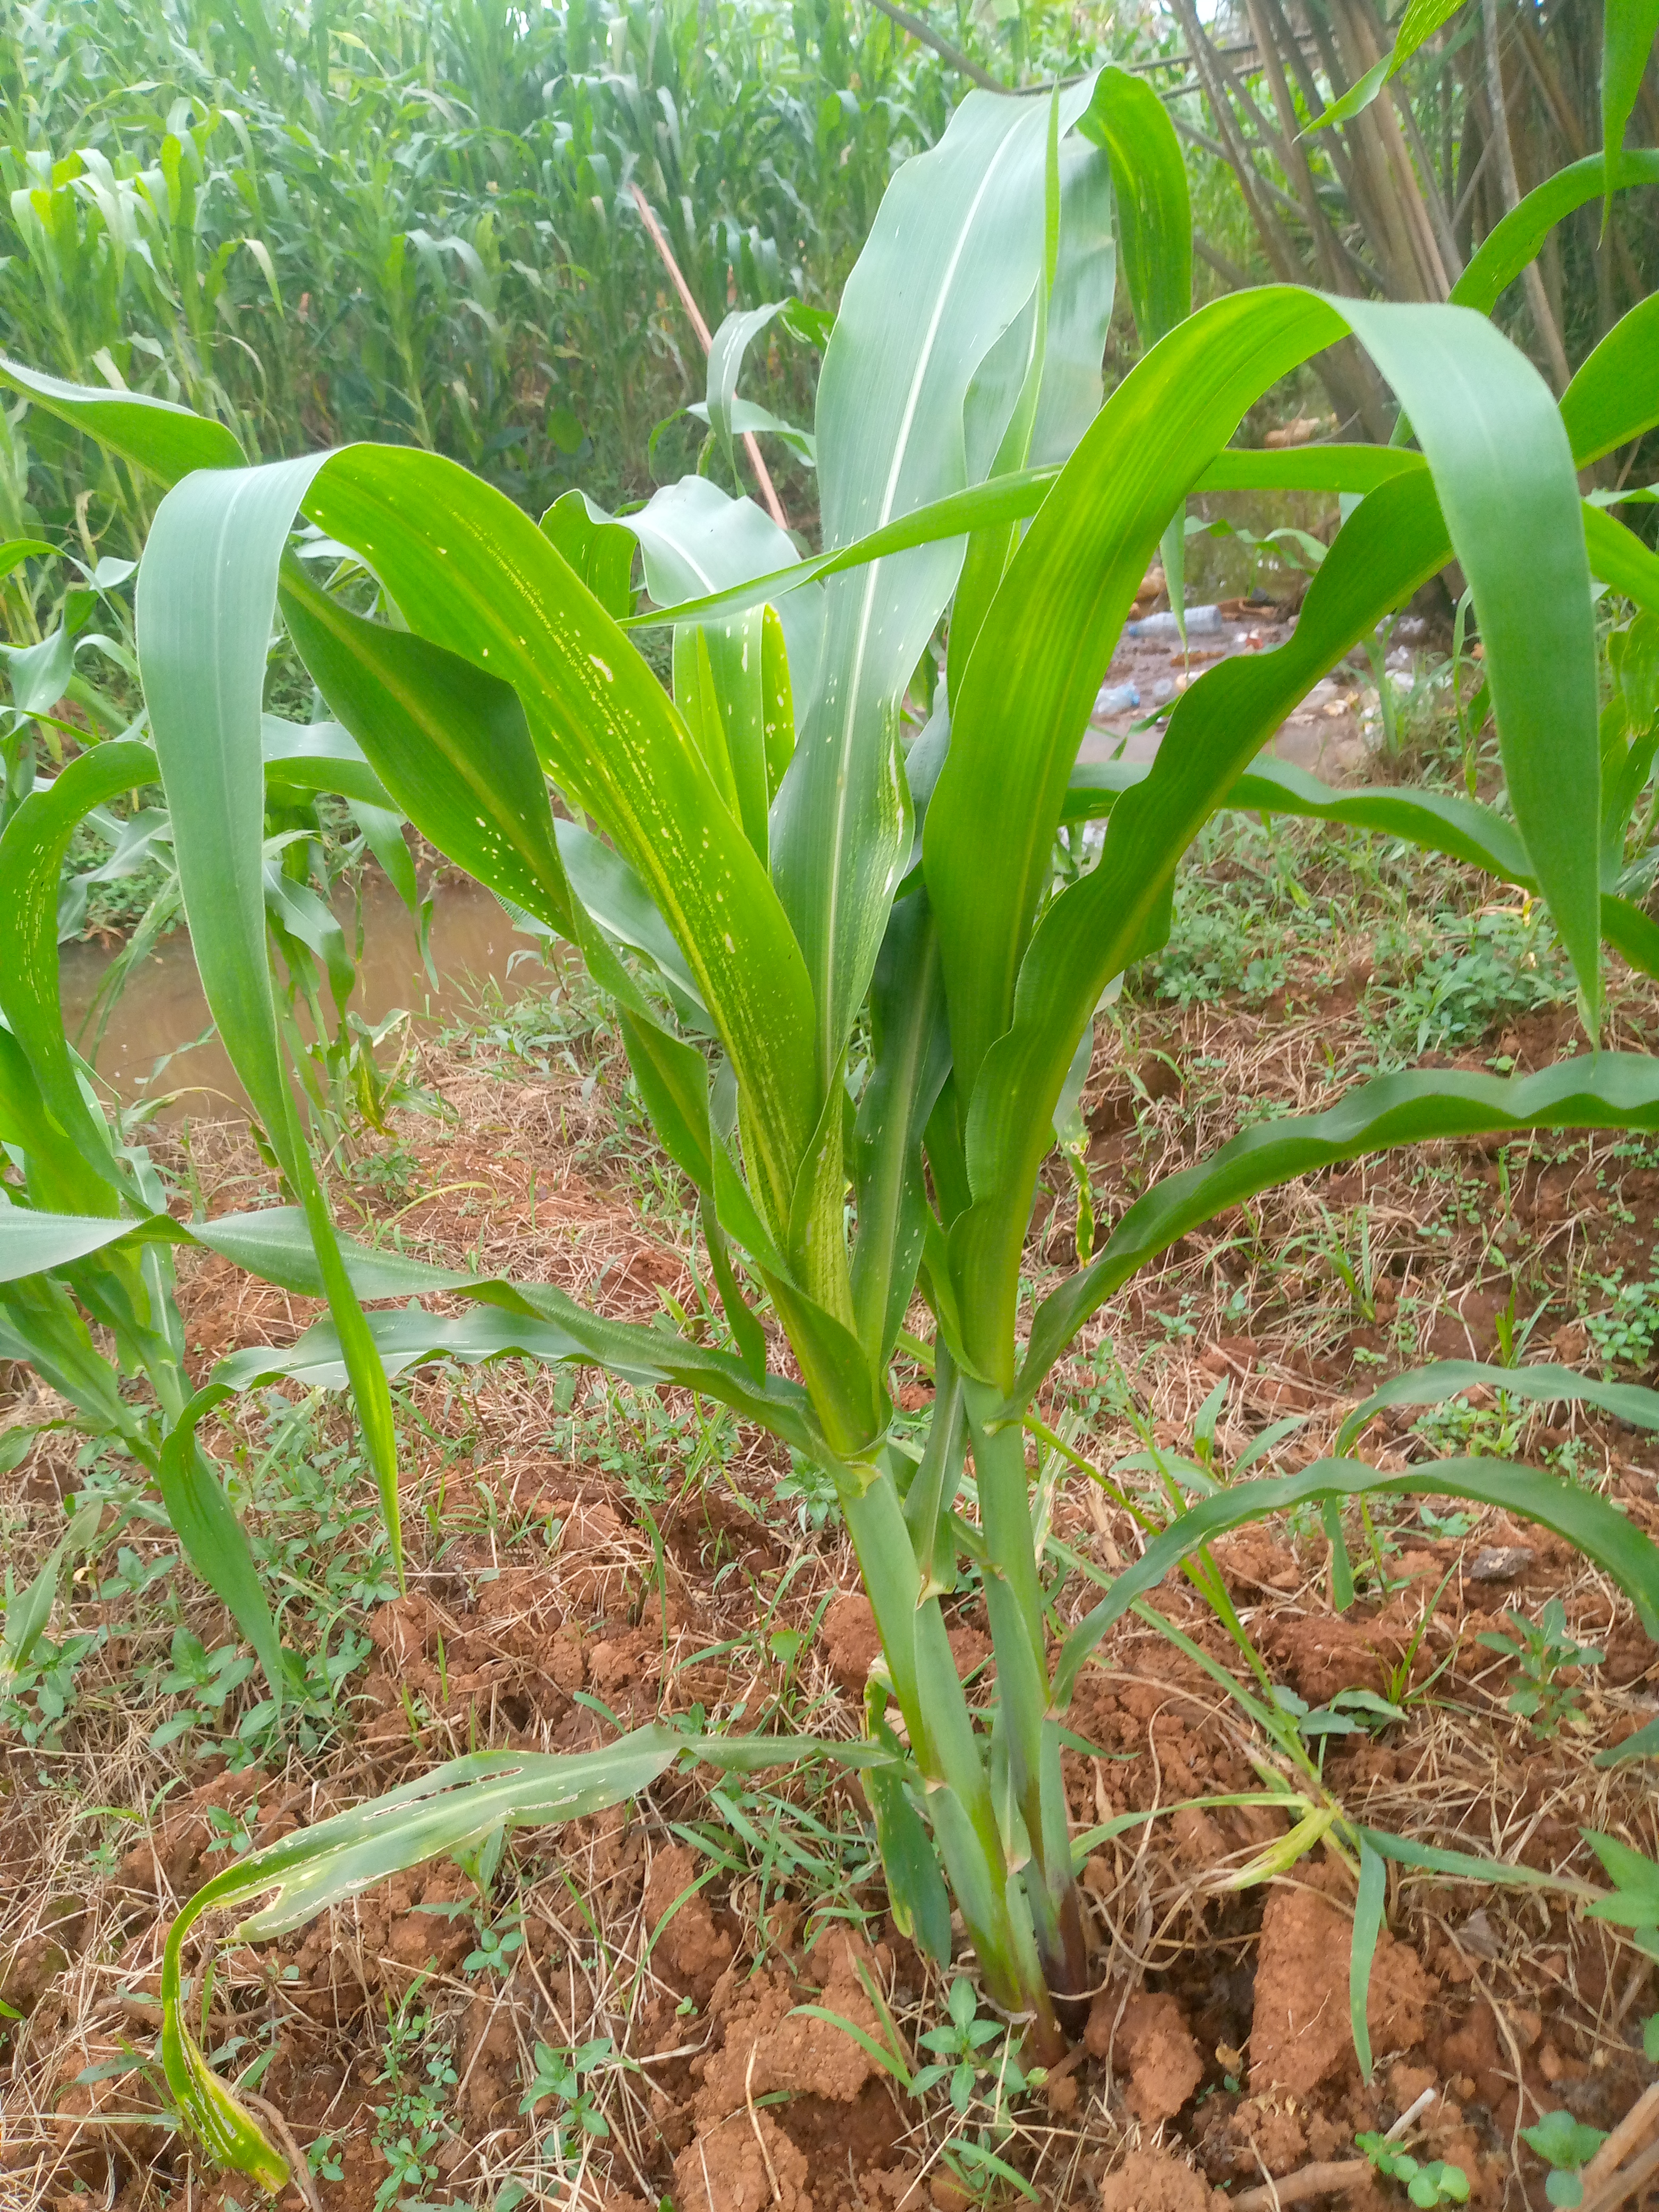
Label: helminthosporium_leaf_blight